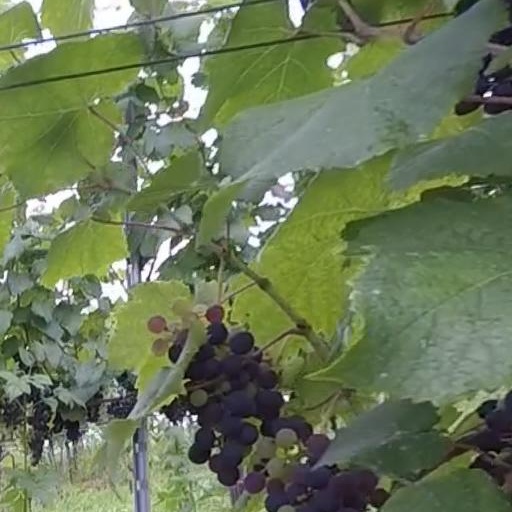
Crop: grape